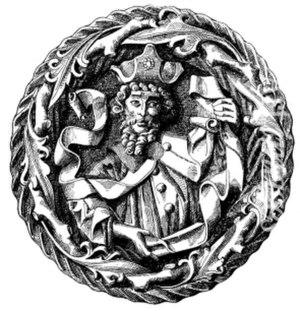
Dietrich Kagelwit, Dietrich von Kugelweit, ou Dietrich von Portitz, prêtre cistercien et conseiller du roi Charles IV de Bohême, fut évêque de Minden puis archevêque de Magdebourg.